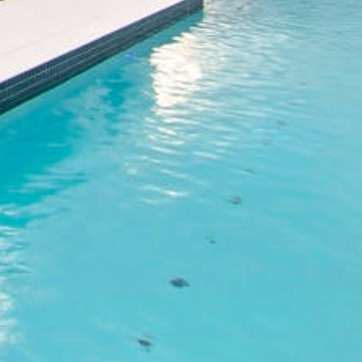
Material: water